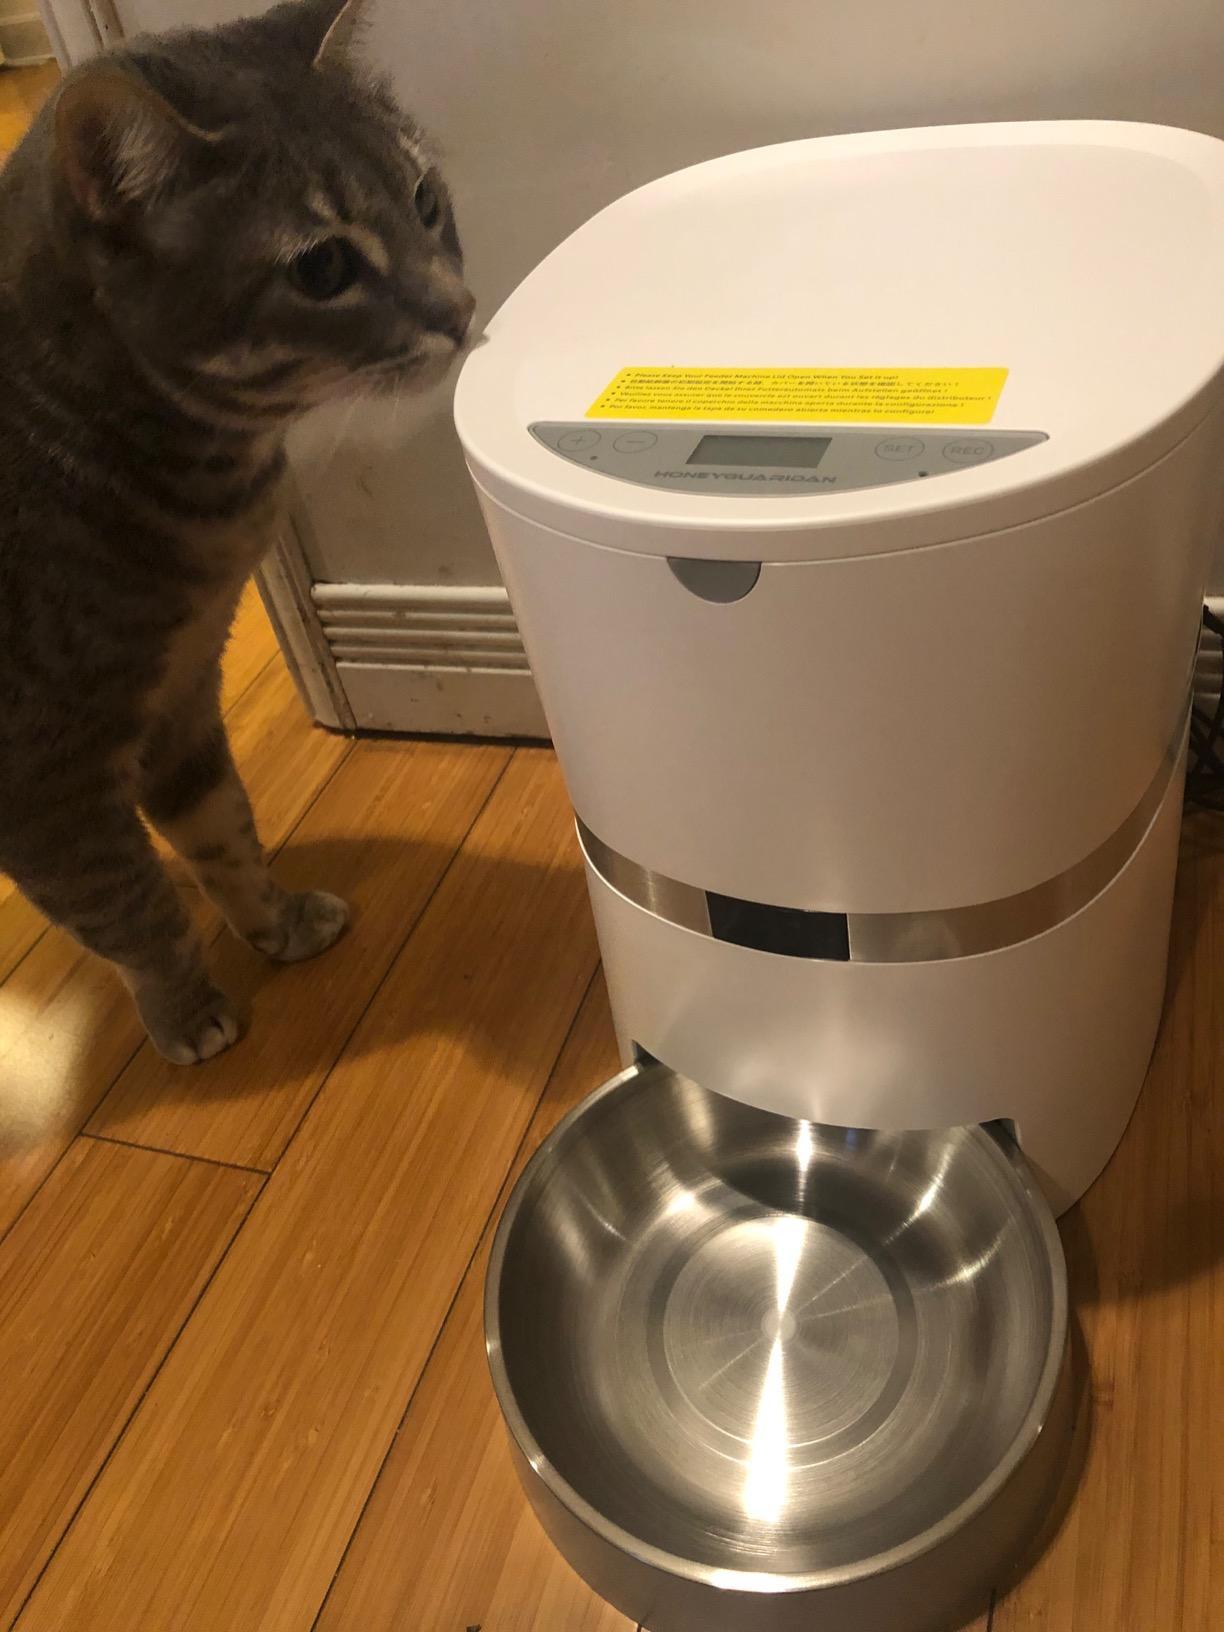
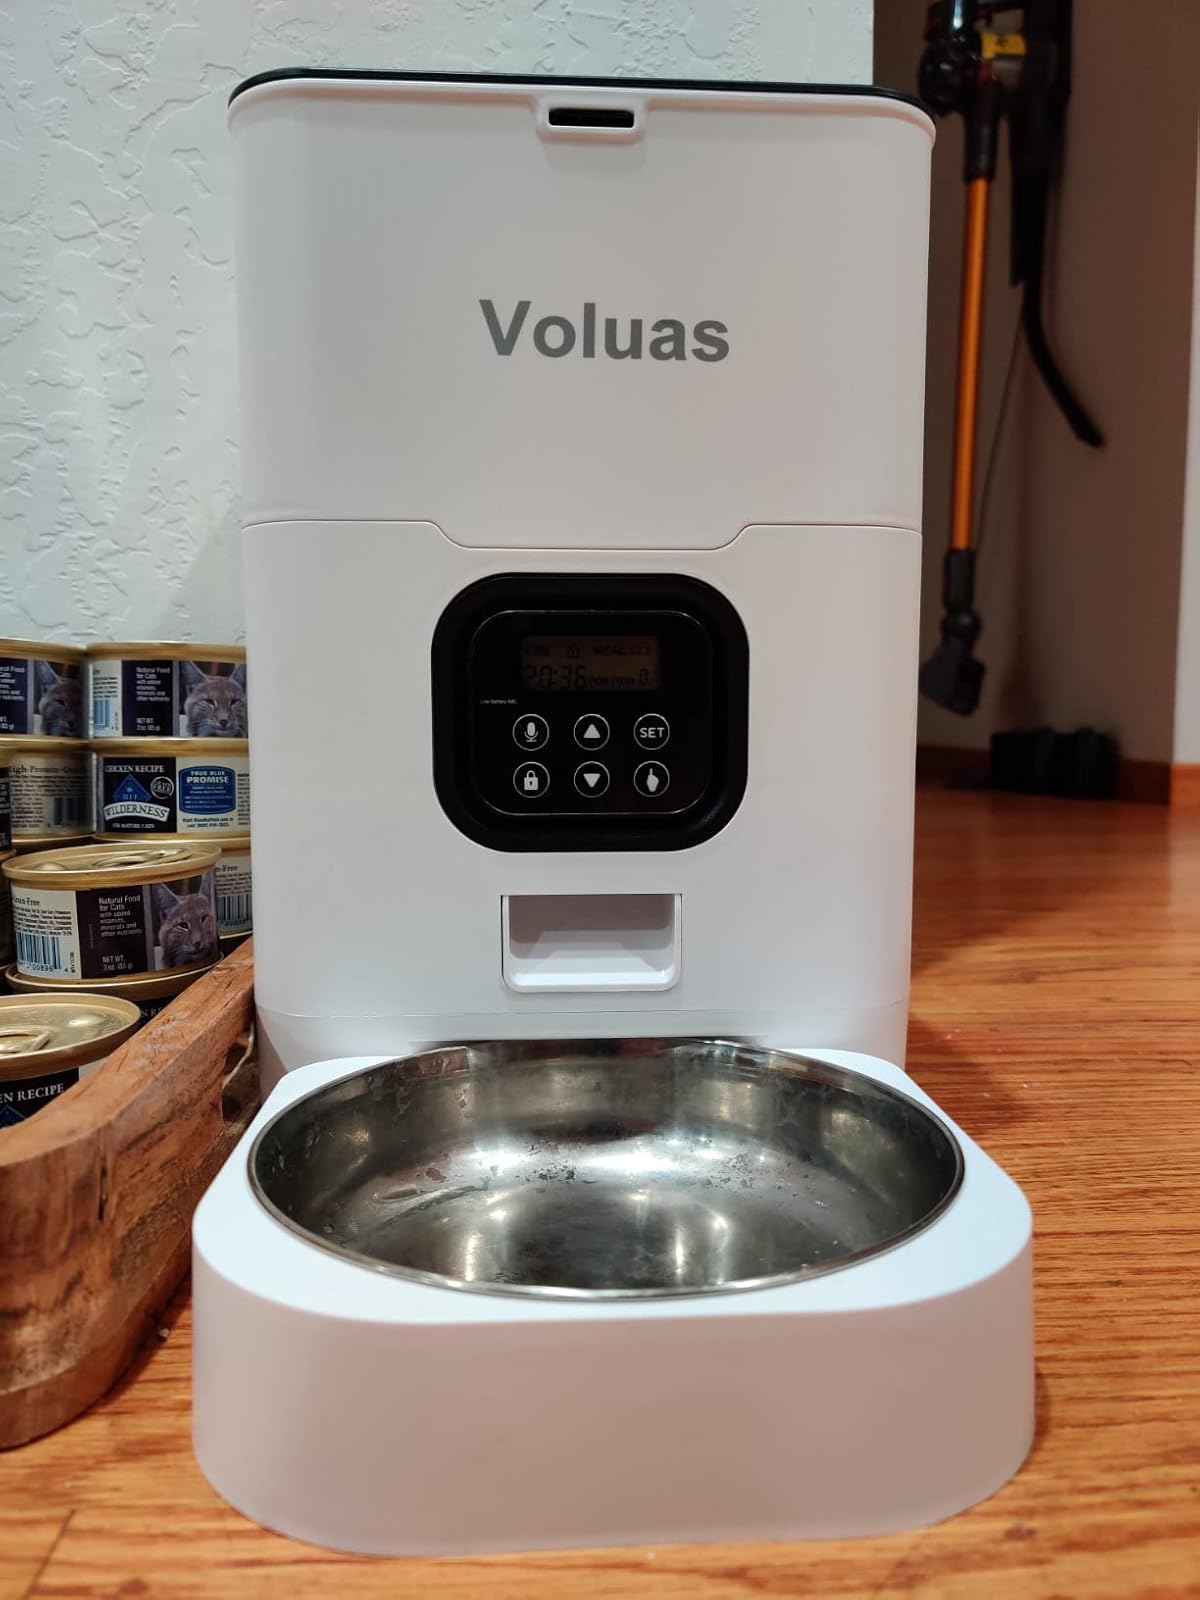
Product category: items_feeder
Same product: no